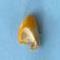
Maize quality: Bad